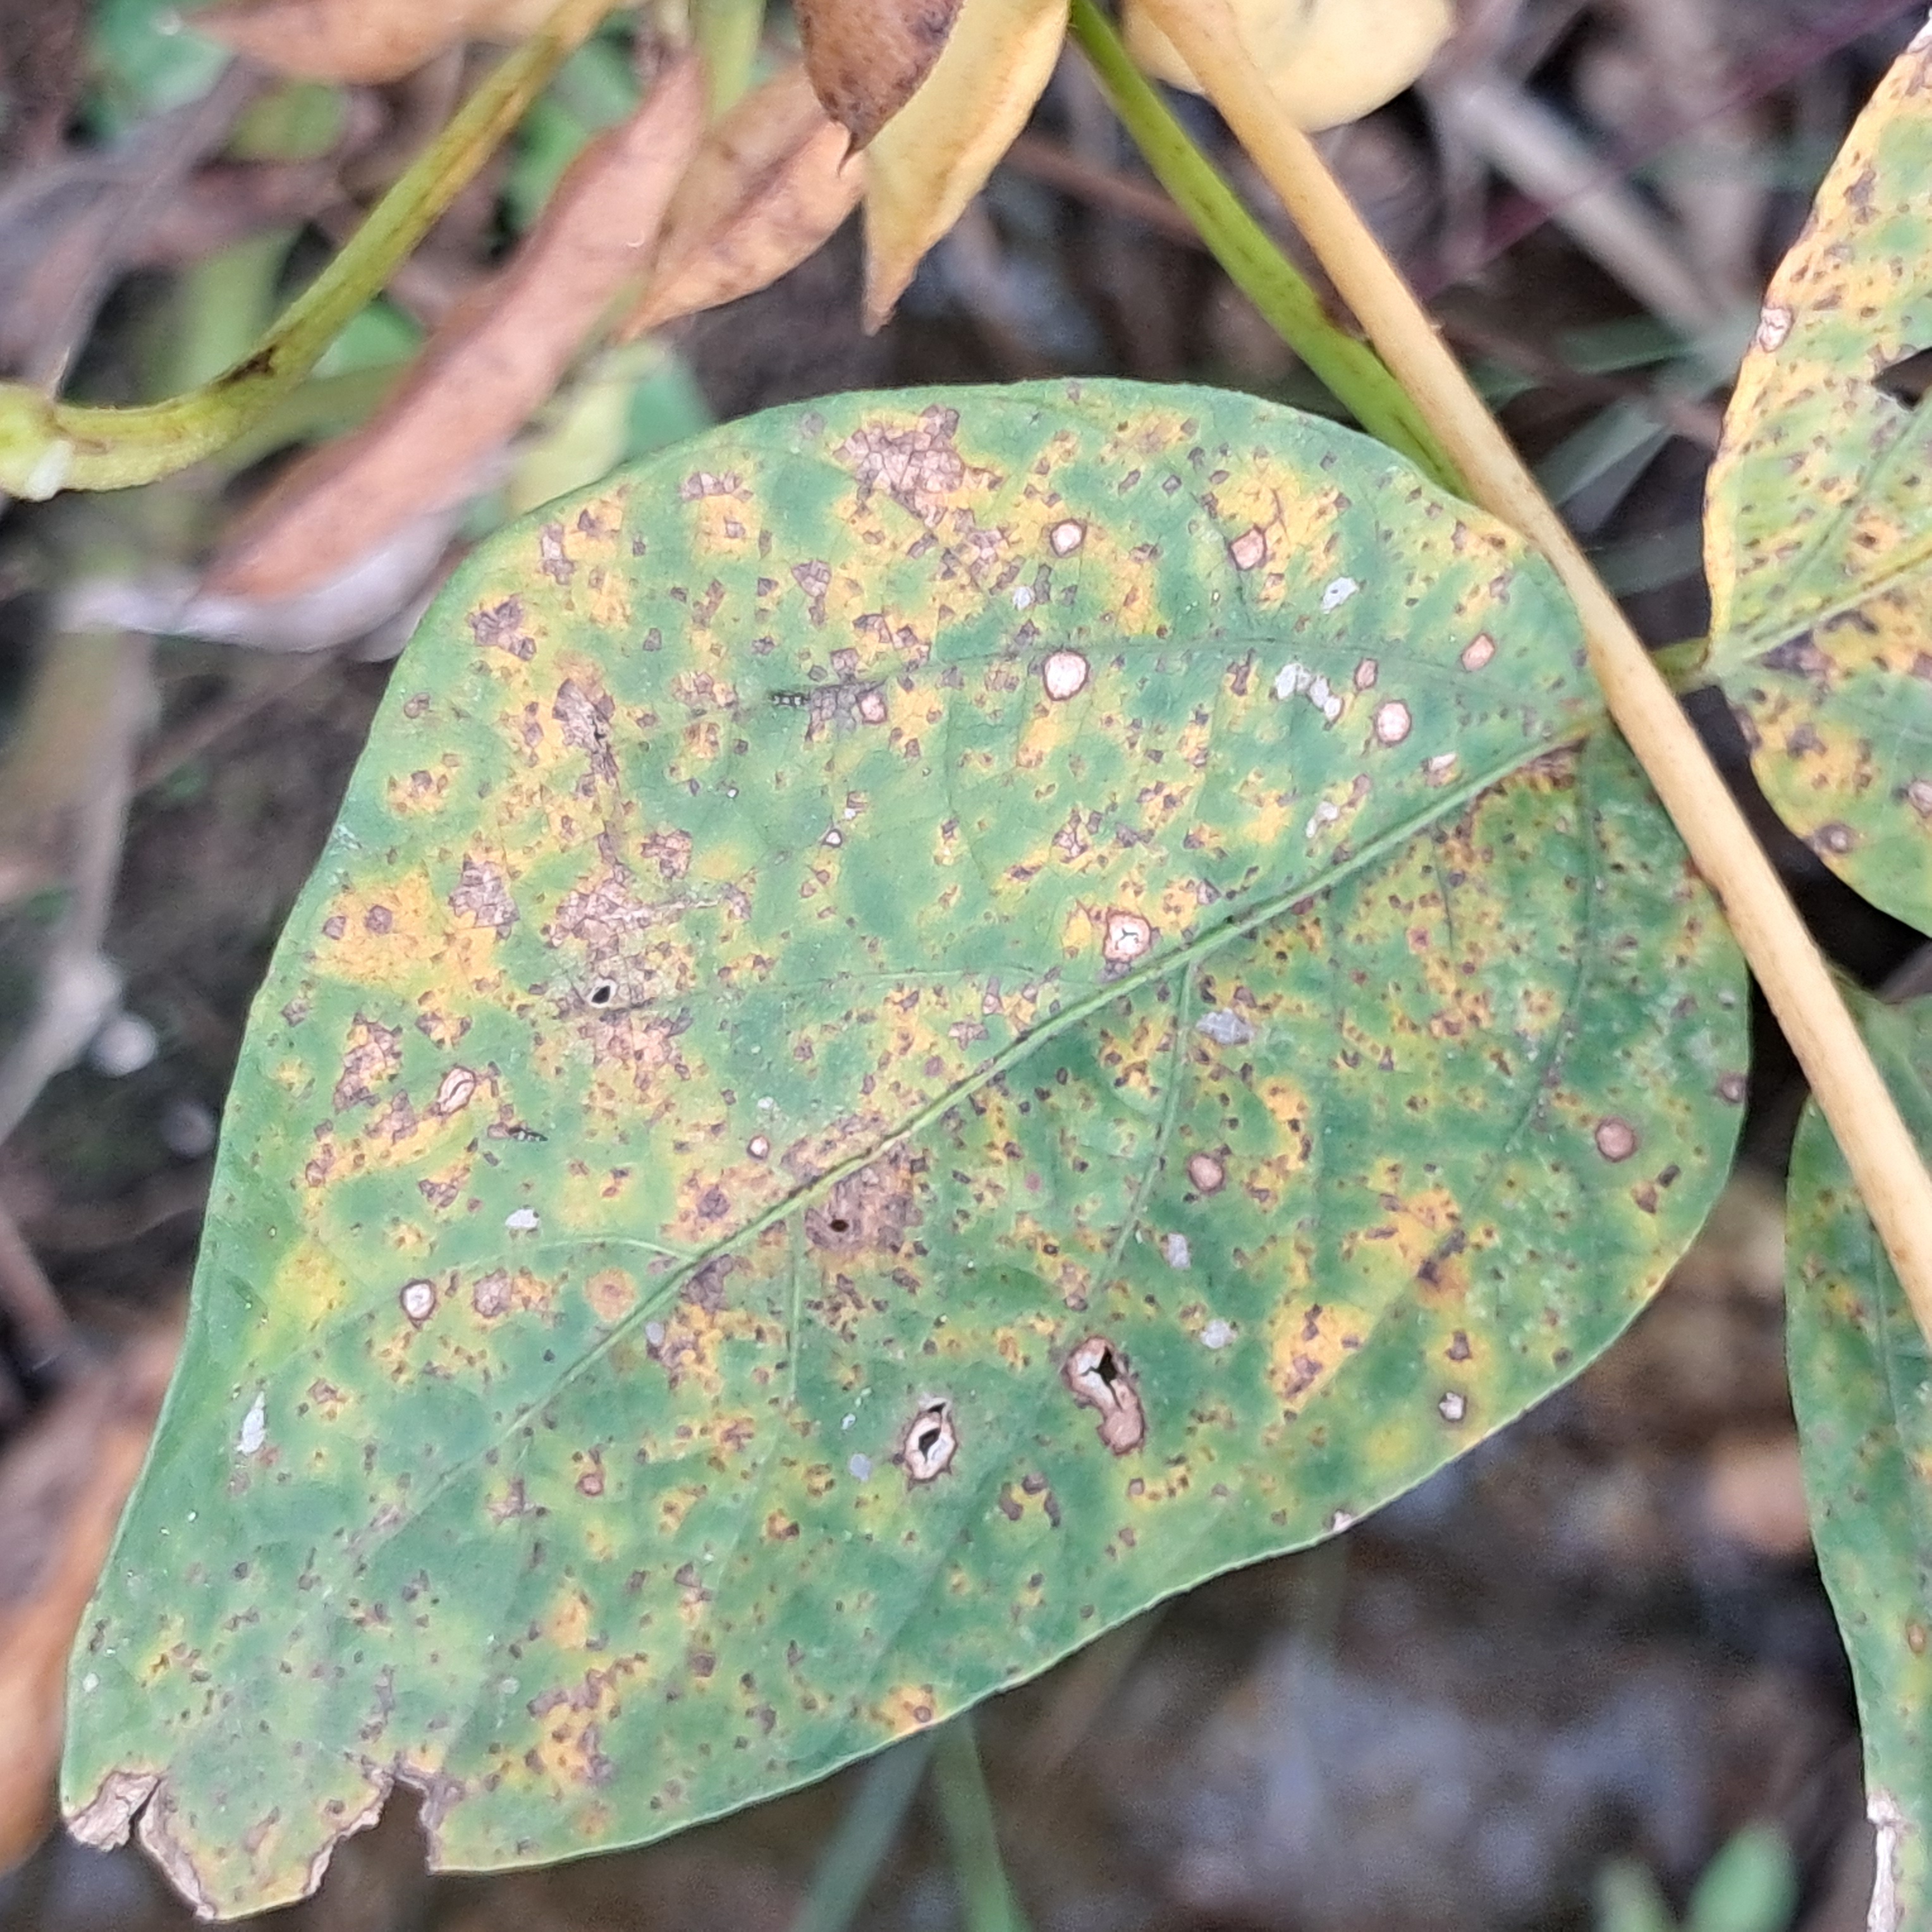
Label: Spectoria_Brown_Spot